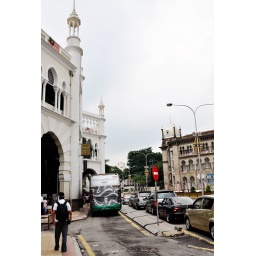
Send my friends to the bus station near the old KTM building